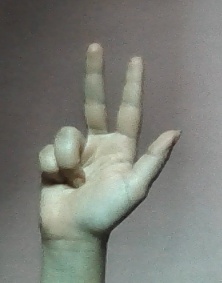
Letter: al